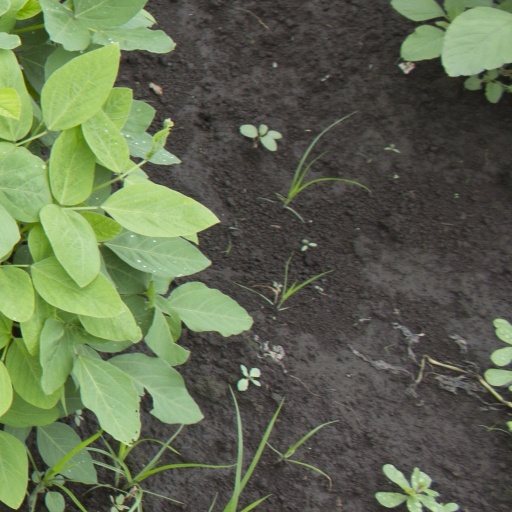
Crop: soybean